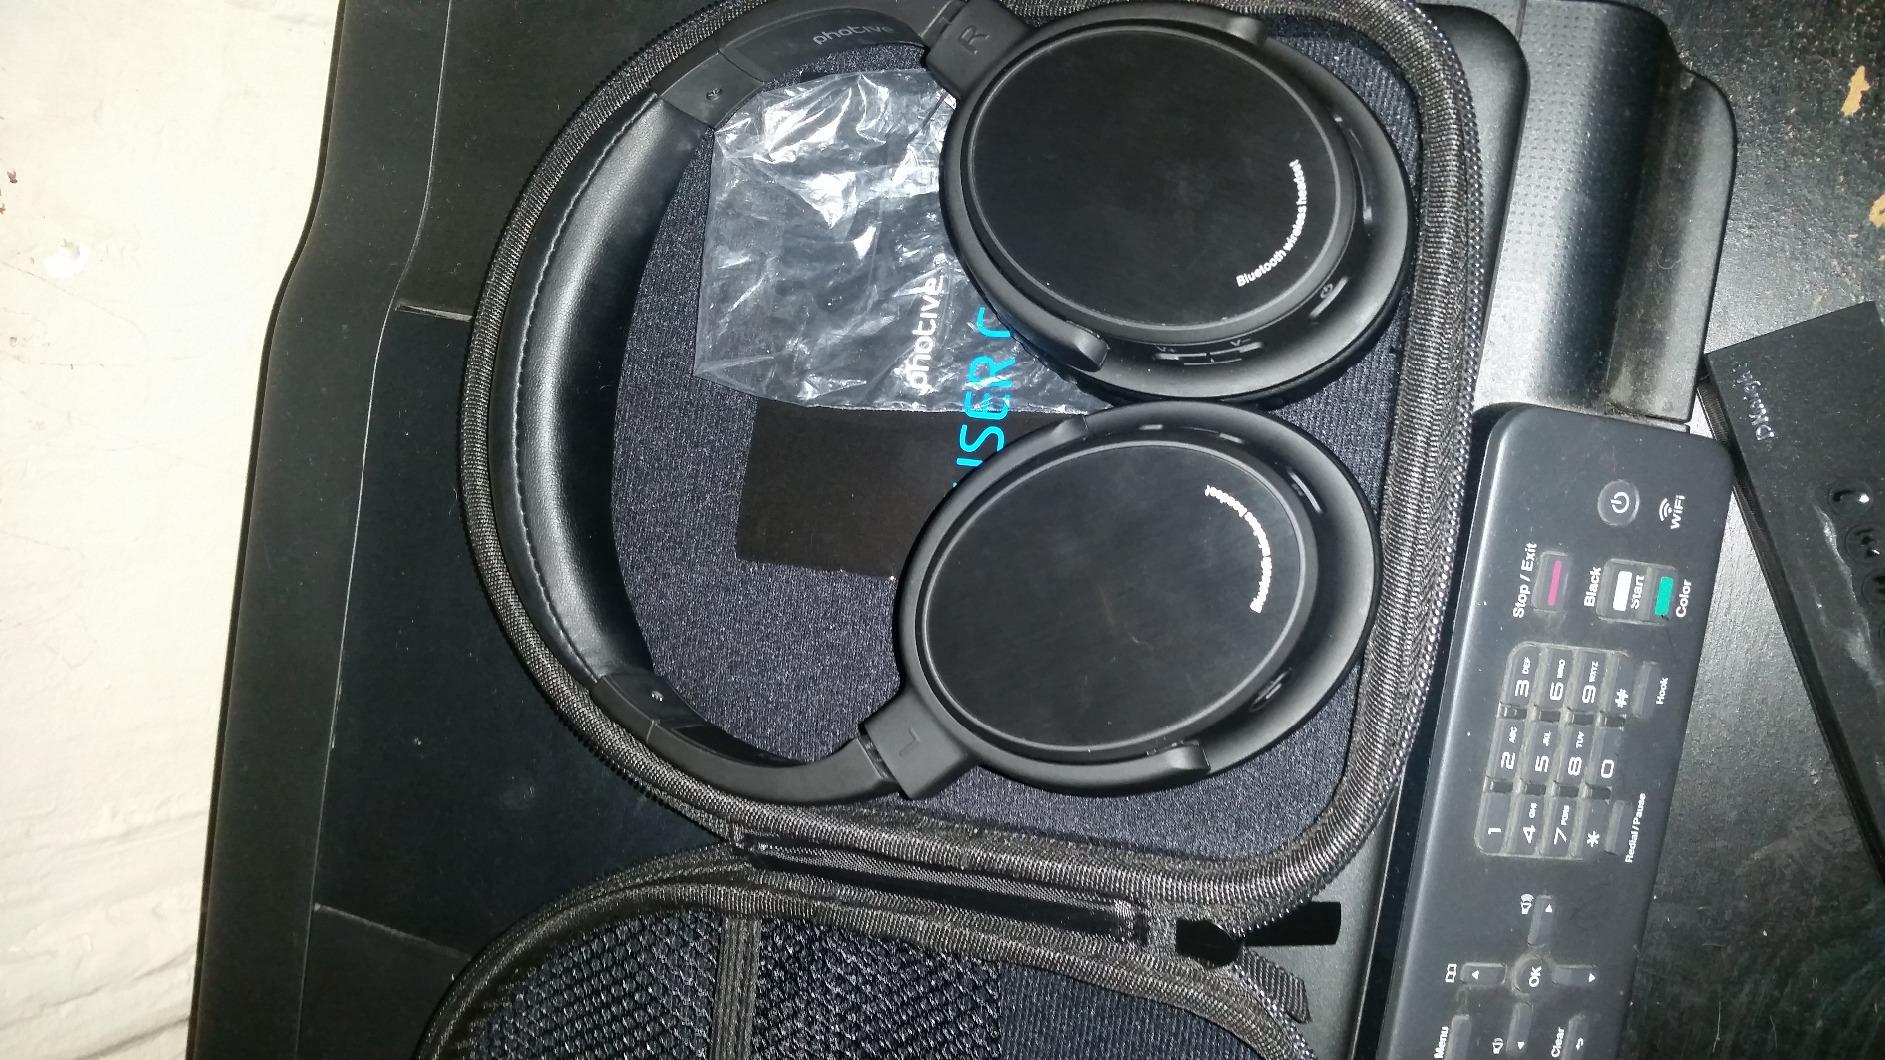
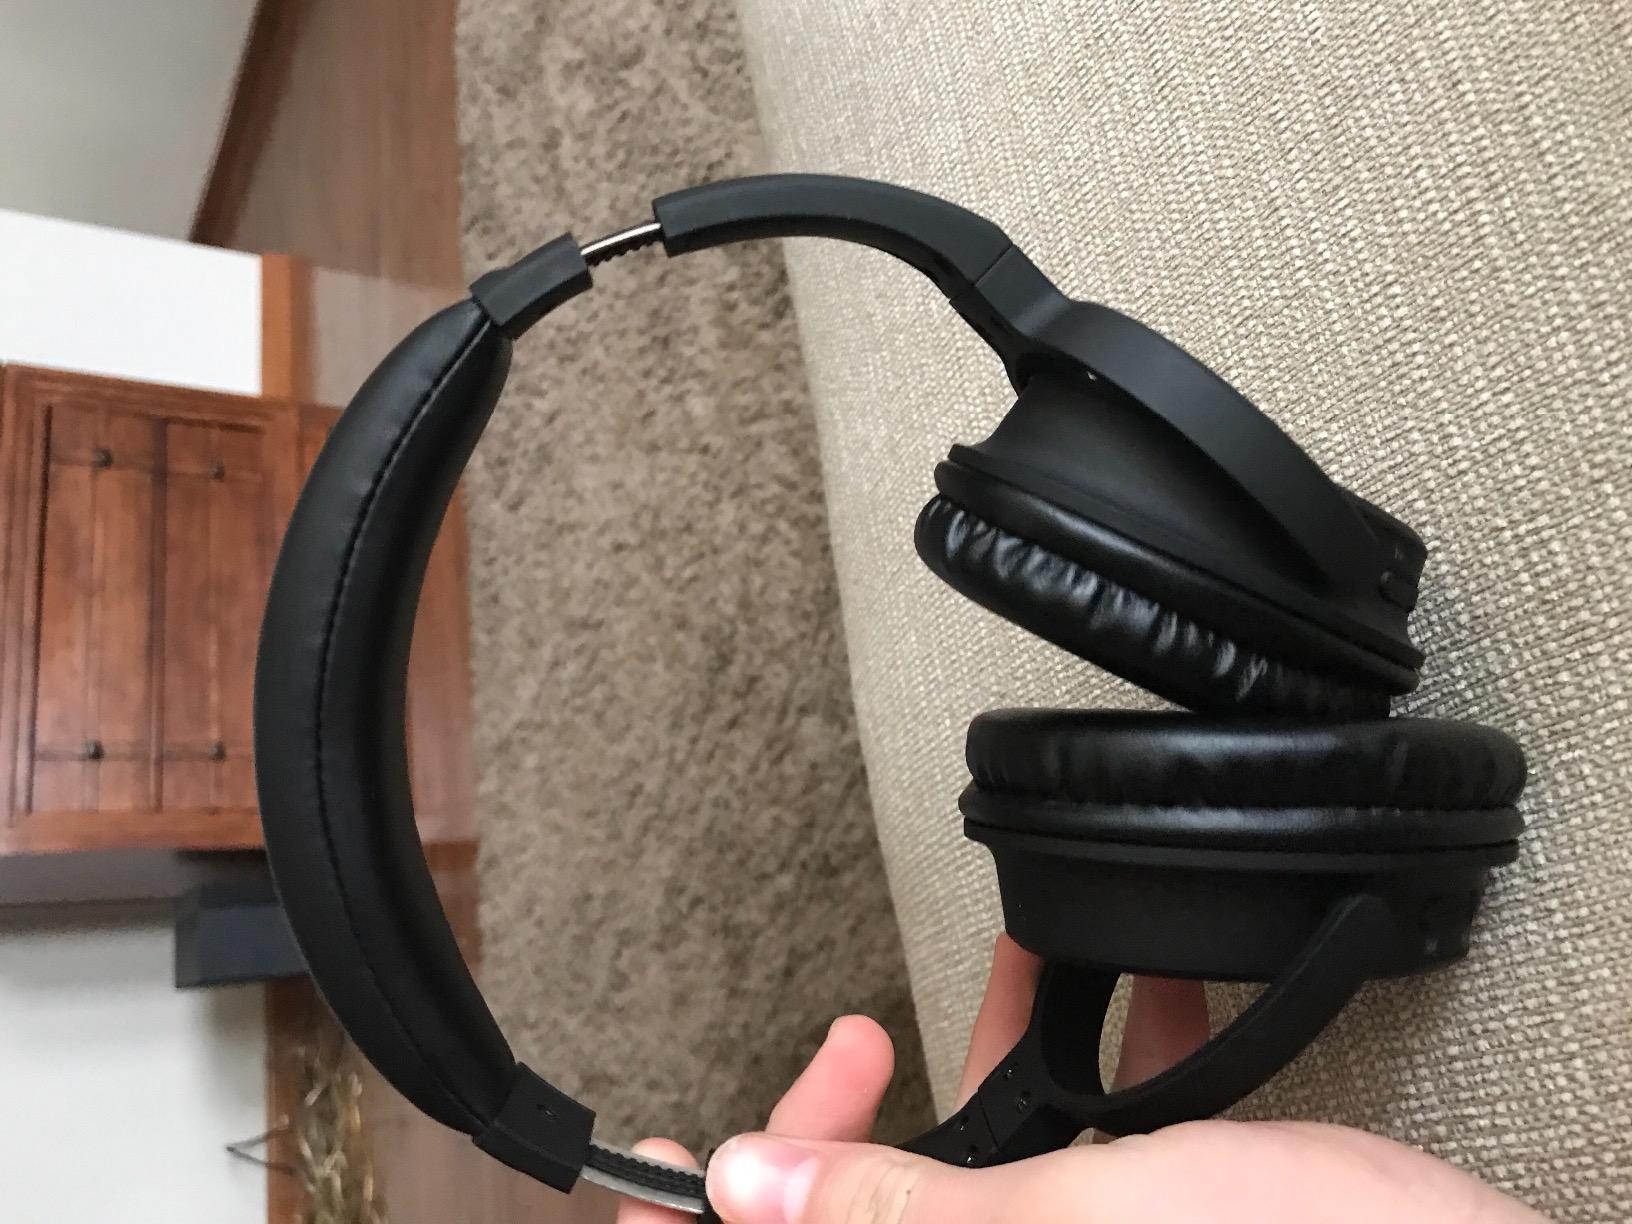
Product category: headphones
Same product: yes